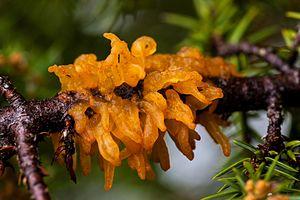
Les macromycètes ou macrochampignons sont des champignons dont la fructification est visible à l'œil nu. Ils s'opposent en cela aux micromycètes ou microchampignons qui ne peuvent être observé qu'au microscope, comme les levures ou les moisissures. Il s'agit d'une notion vague, aux limites peu claires, et qui ne recouvre aucune réalité évolutive ou taxinomique tangible. Elle est souvent utilisée pour désigner de manière savante les « champignons » de la langue courante, c'est-à-dire ceux susceptibles d'être récoltés pour l'alimentation ou d'autres usages.